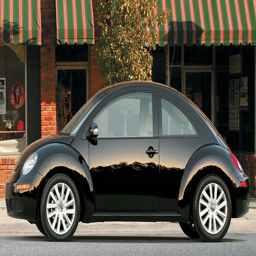
new beetle , which is now the older model compared to the beetle .